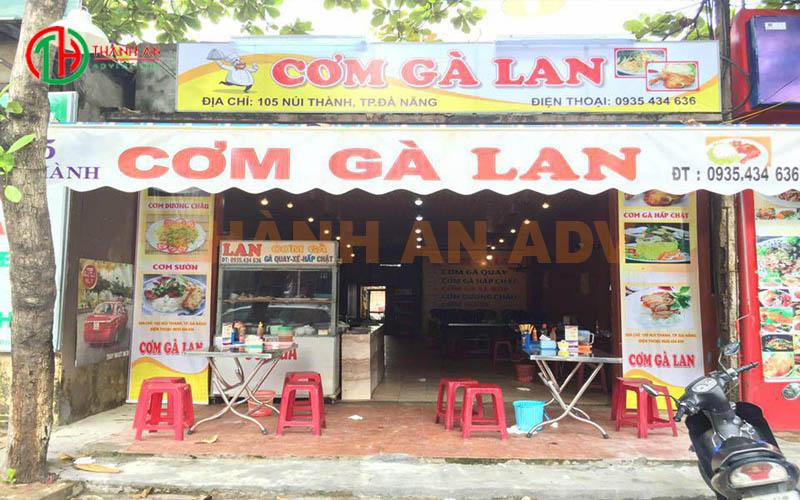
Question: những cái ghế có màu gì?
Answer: những cái ghế có màu đỏ